The Last Fashion Show

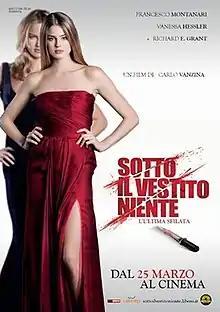

The Last Fashion Show is a 2011 Italian giallo-thriller film directed by Carlo Vanzina. This film was the third in a gialli trilogy, which included "Nothing Underneath" (1985) and "Too Beautiful to Die" (1988).